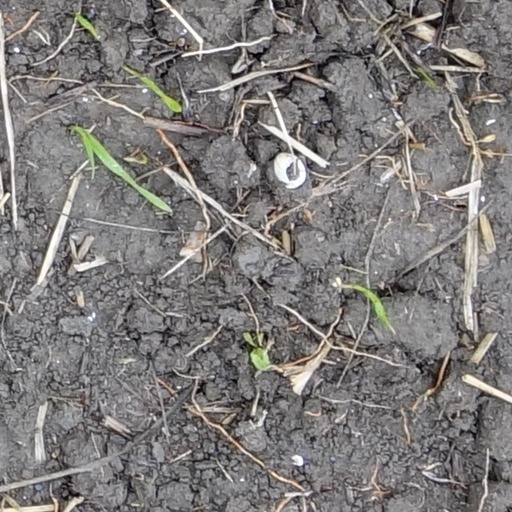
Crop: wheat